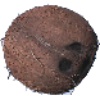
Label: Cocos 1